Battle of Fère-Champenoise

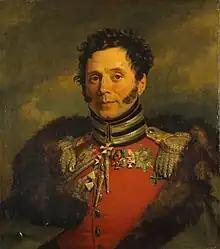
Nikolay Depreradovich

After a lively debate between Belliard and the two marshals over what was the best route to approach the Marne, on 24 March the French marched through Fère-Champenoise and Vatry. Henri Catherine Balthazard Vincent moved toward Montmirail with 300 men watch for Yorck and Kleist. During the day, Mortier's cavalry scouted in the direction of Châlons and Saint-Quentin-sur-Coole, finding only a few hundred enemy cavalry in Châlons and no Allied troops near Nuisement-sur-Coole. Marmont scouted toward Maisons-en-Champagne and found no enemies. Based on these reports, the two marshals decided that Schwarzenberg was south of Saint-Dizier, maneuvering against Napoleon. Bolstered in their opinions by the day's reconnaissances, Marmont and Mortier failed to reconsider even when large numbers of campfires were observed that night beyond the Coole. Marmont's troops camped between Vatry and Soudé while Mortier's bivouacked farther north.